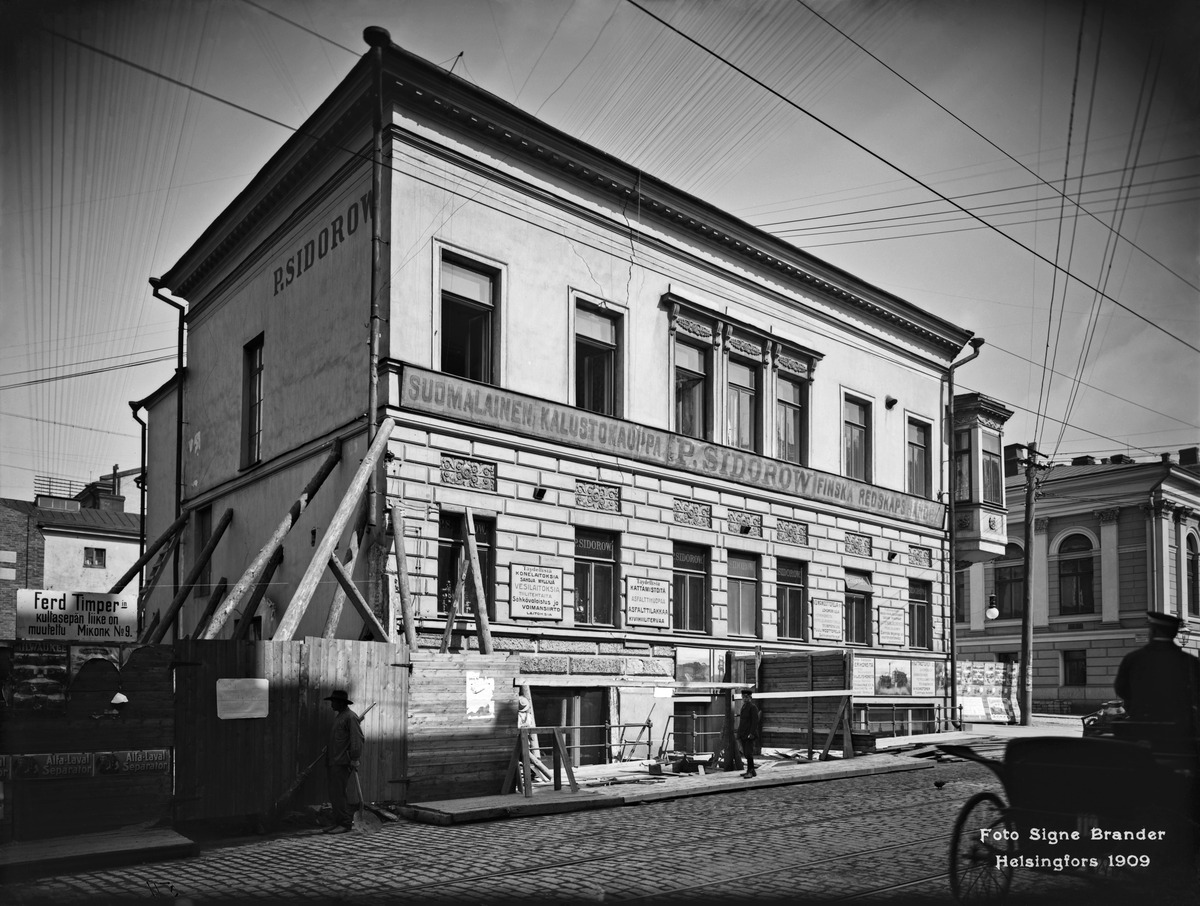
Aleksanterinkatu 7
sisällön kuvaus: Aleksanterinkatu 7. mustavalkoinen
Kuvaaja: Brander, Signe, valokuvaaja
Ajankohta: kuvausaika 1909
Paikka: Suomi, Uusimaa, Helsinki, Kluuvi Helsinki, Aleksanterinkatu 7a
Aiheet: toimistot, koneet, mainokset, rakentaminen